Emergency vehicle lighting

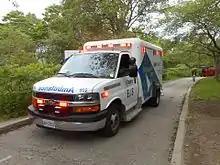
Toronto Paramedic Services ambulance using red lights

All emergency vehicles in Austria use blue emergency lights. While strobe and rotating lights used to be the most common types, LEDs have been implemented in most new vehicles. Amber coloured lighting is used as warning lights on vehicles such as construction and garbage collection trucks. Vehicles by electric, gas, and public transport companies (e.g. "Wiener Linien" and "Wiener Netze") often have LEDs that can distribute both blue and amber light depending on their use and appear grey when not in use.